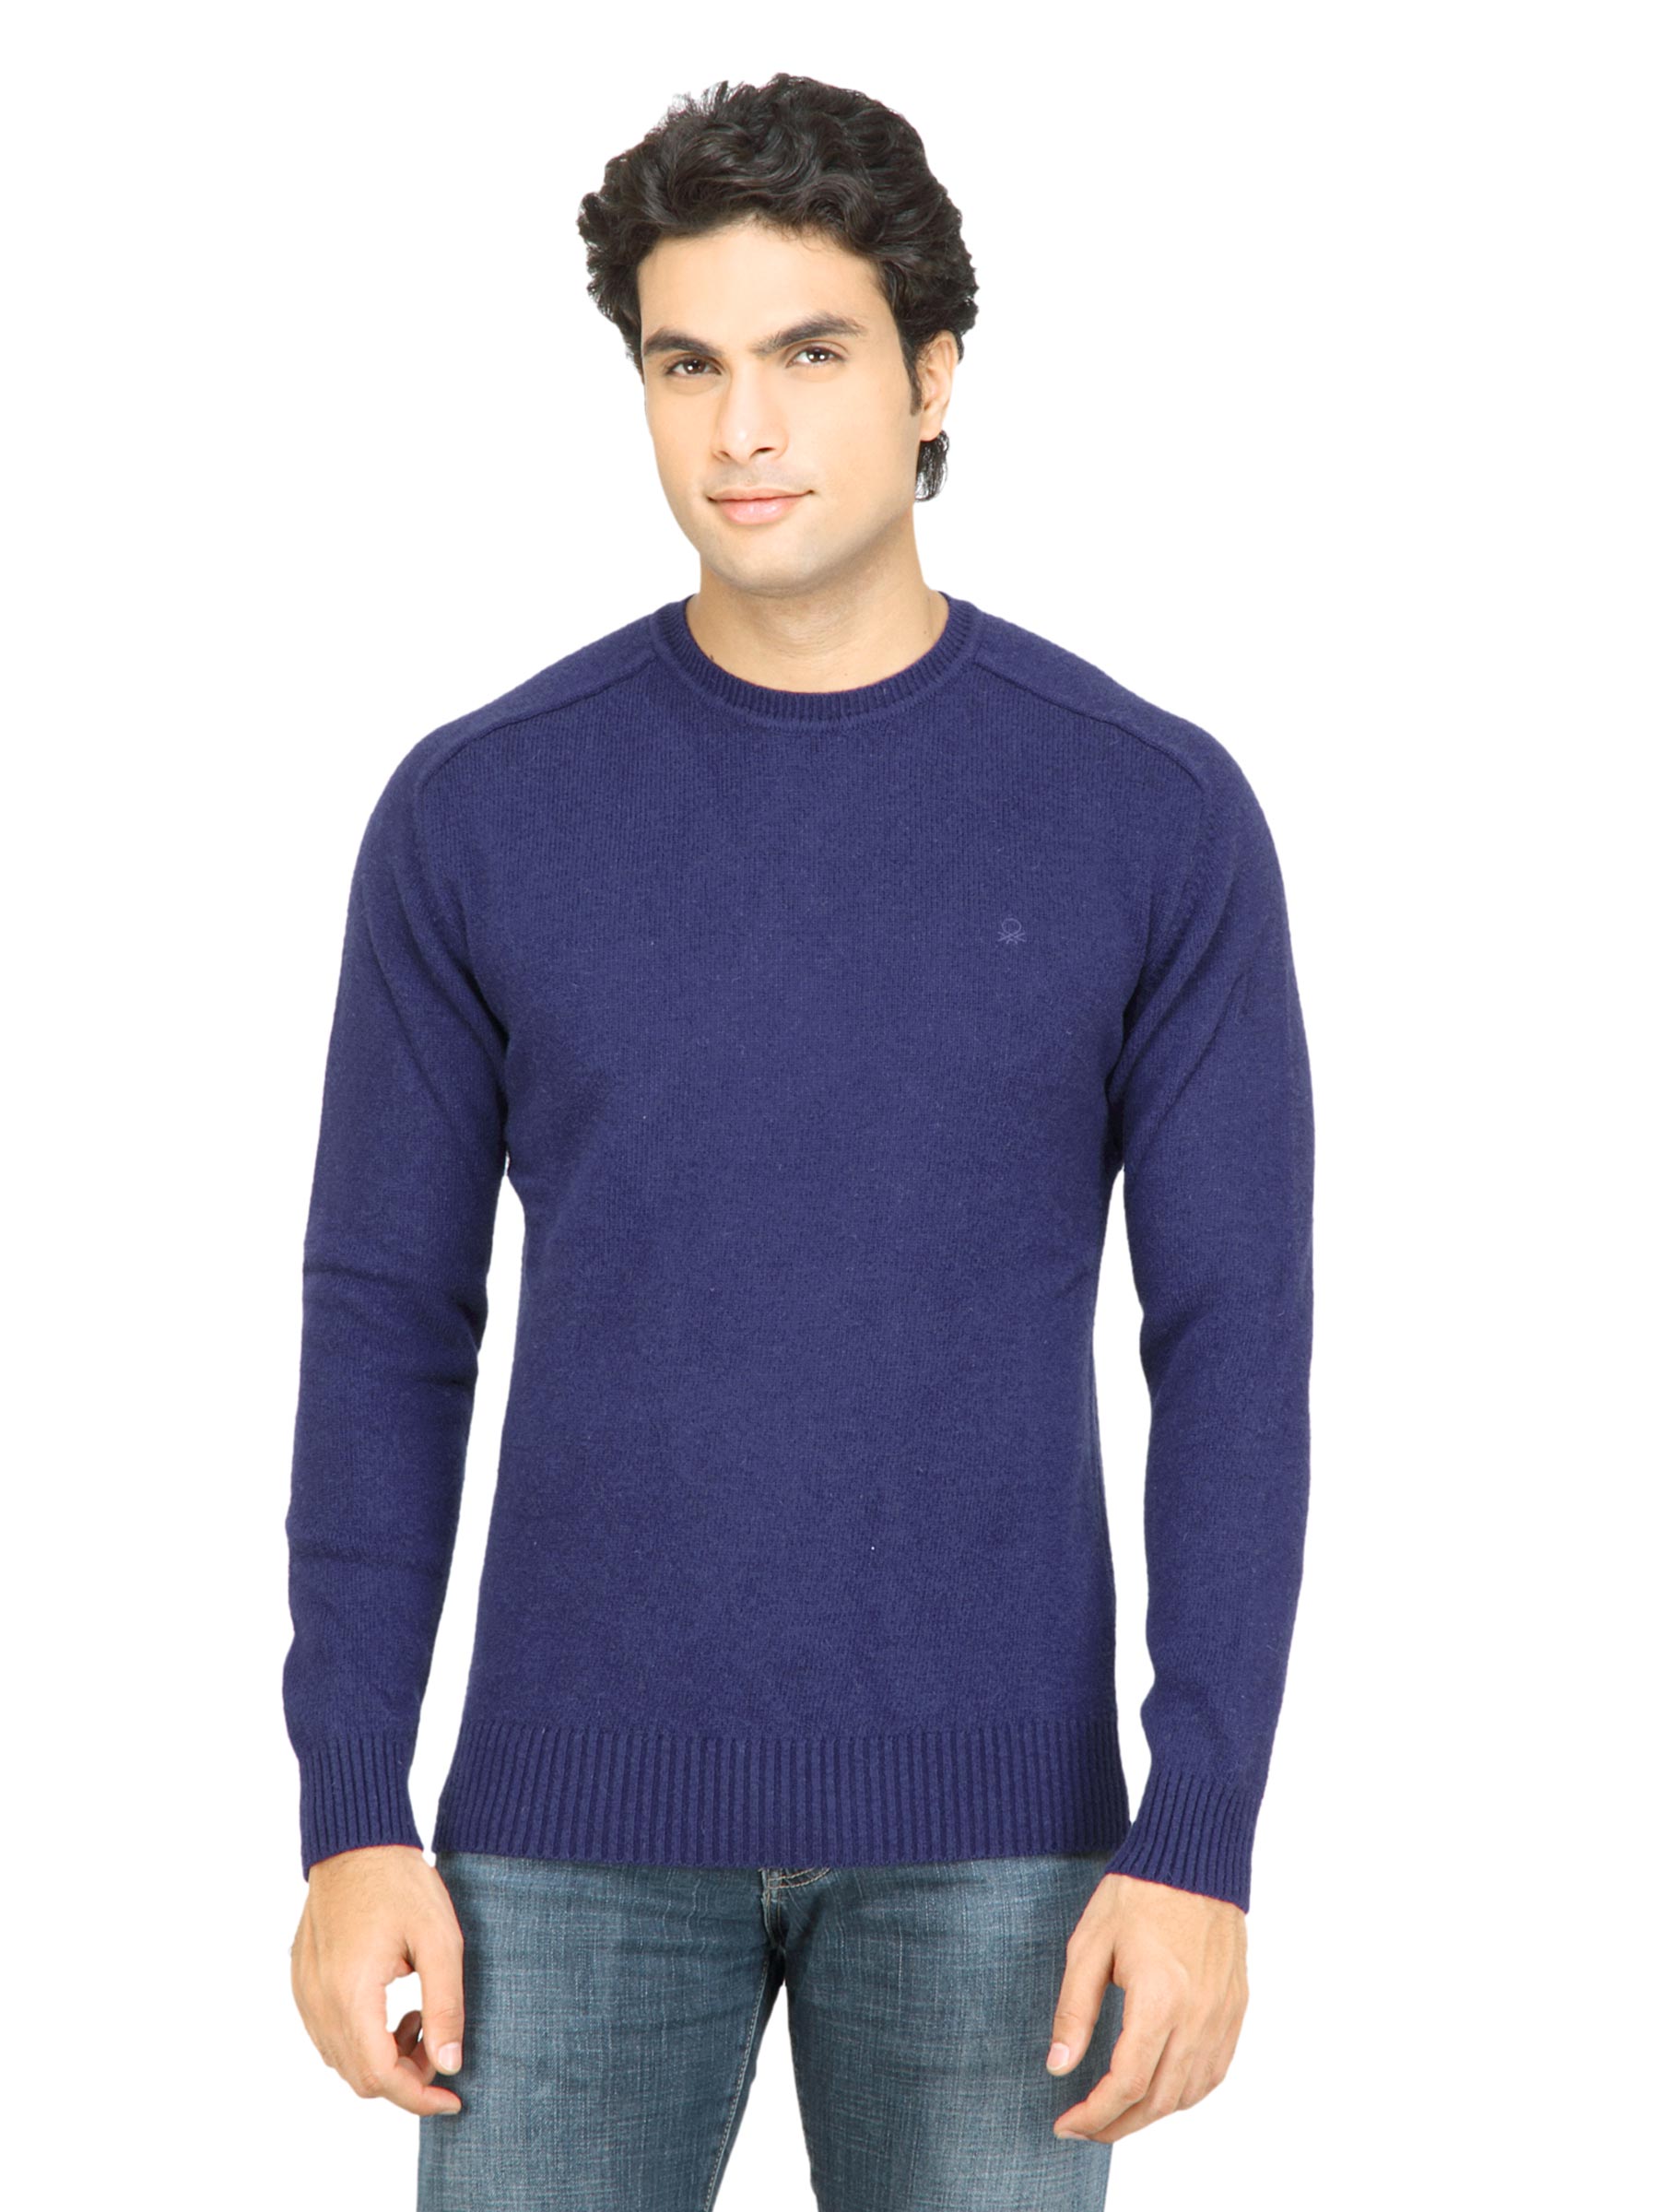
United Colors of Benetton Men Solid Blue Sweater
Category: Apparel / Topwear / Sweaters
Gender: Men
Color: Blue
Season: Fall 2011
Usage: Casual